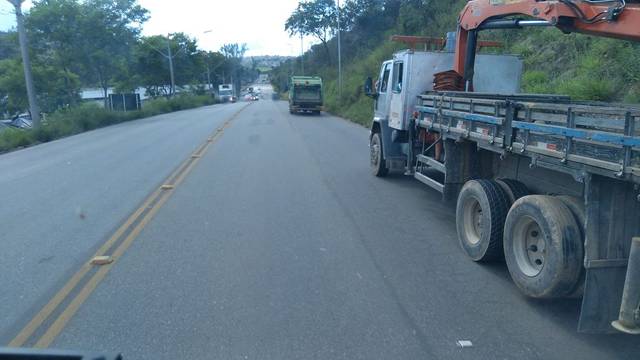
Region: Brazil
Coordinates: -19.877, -43.869